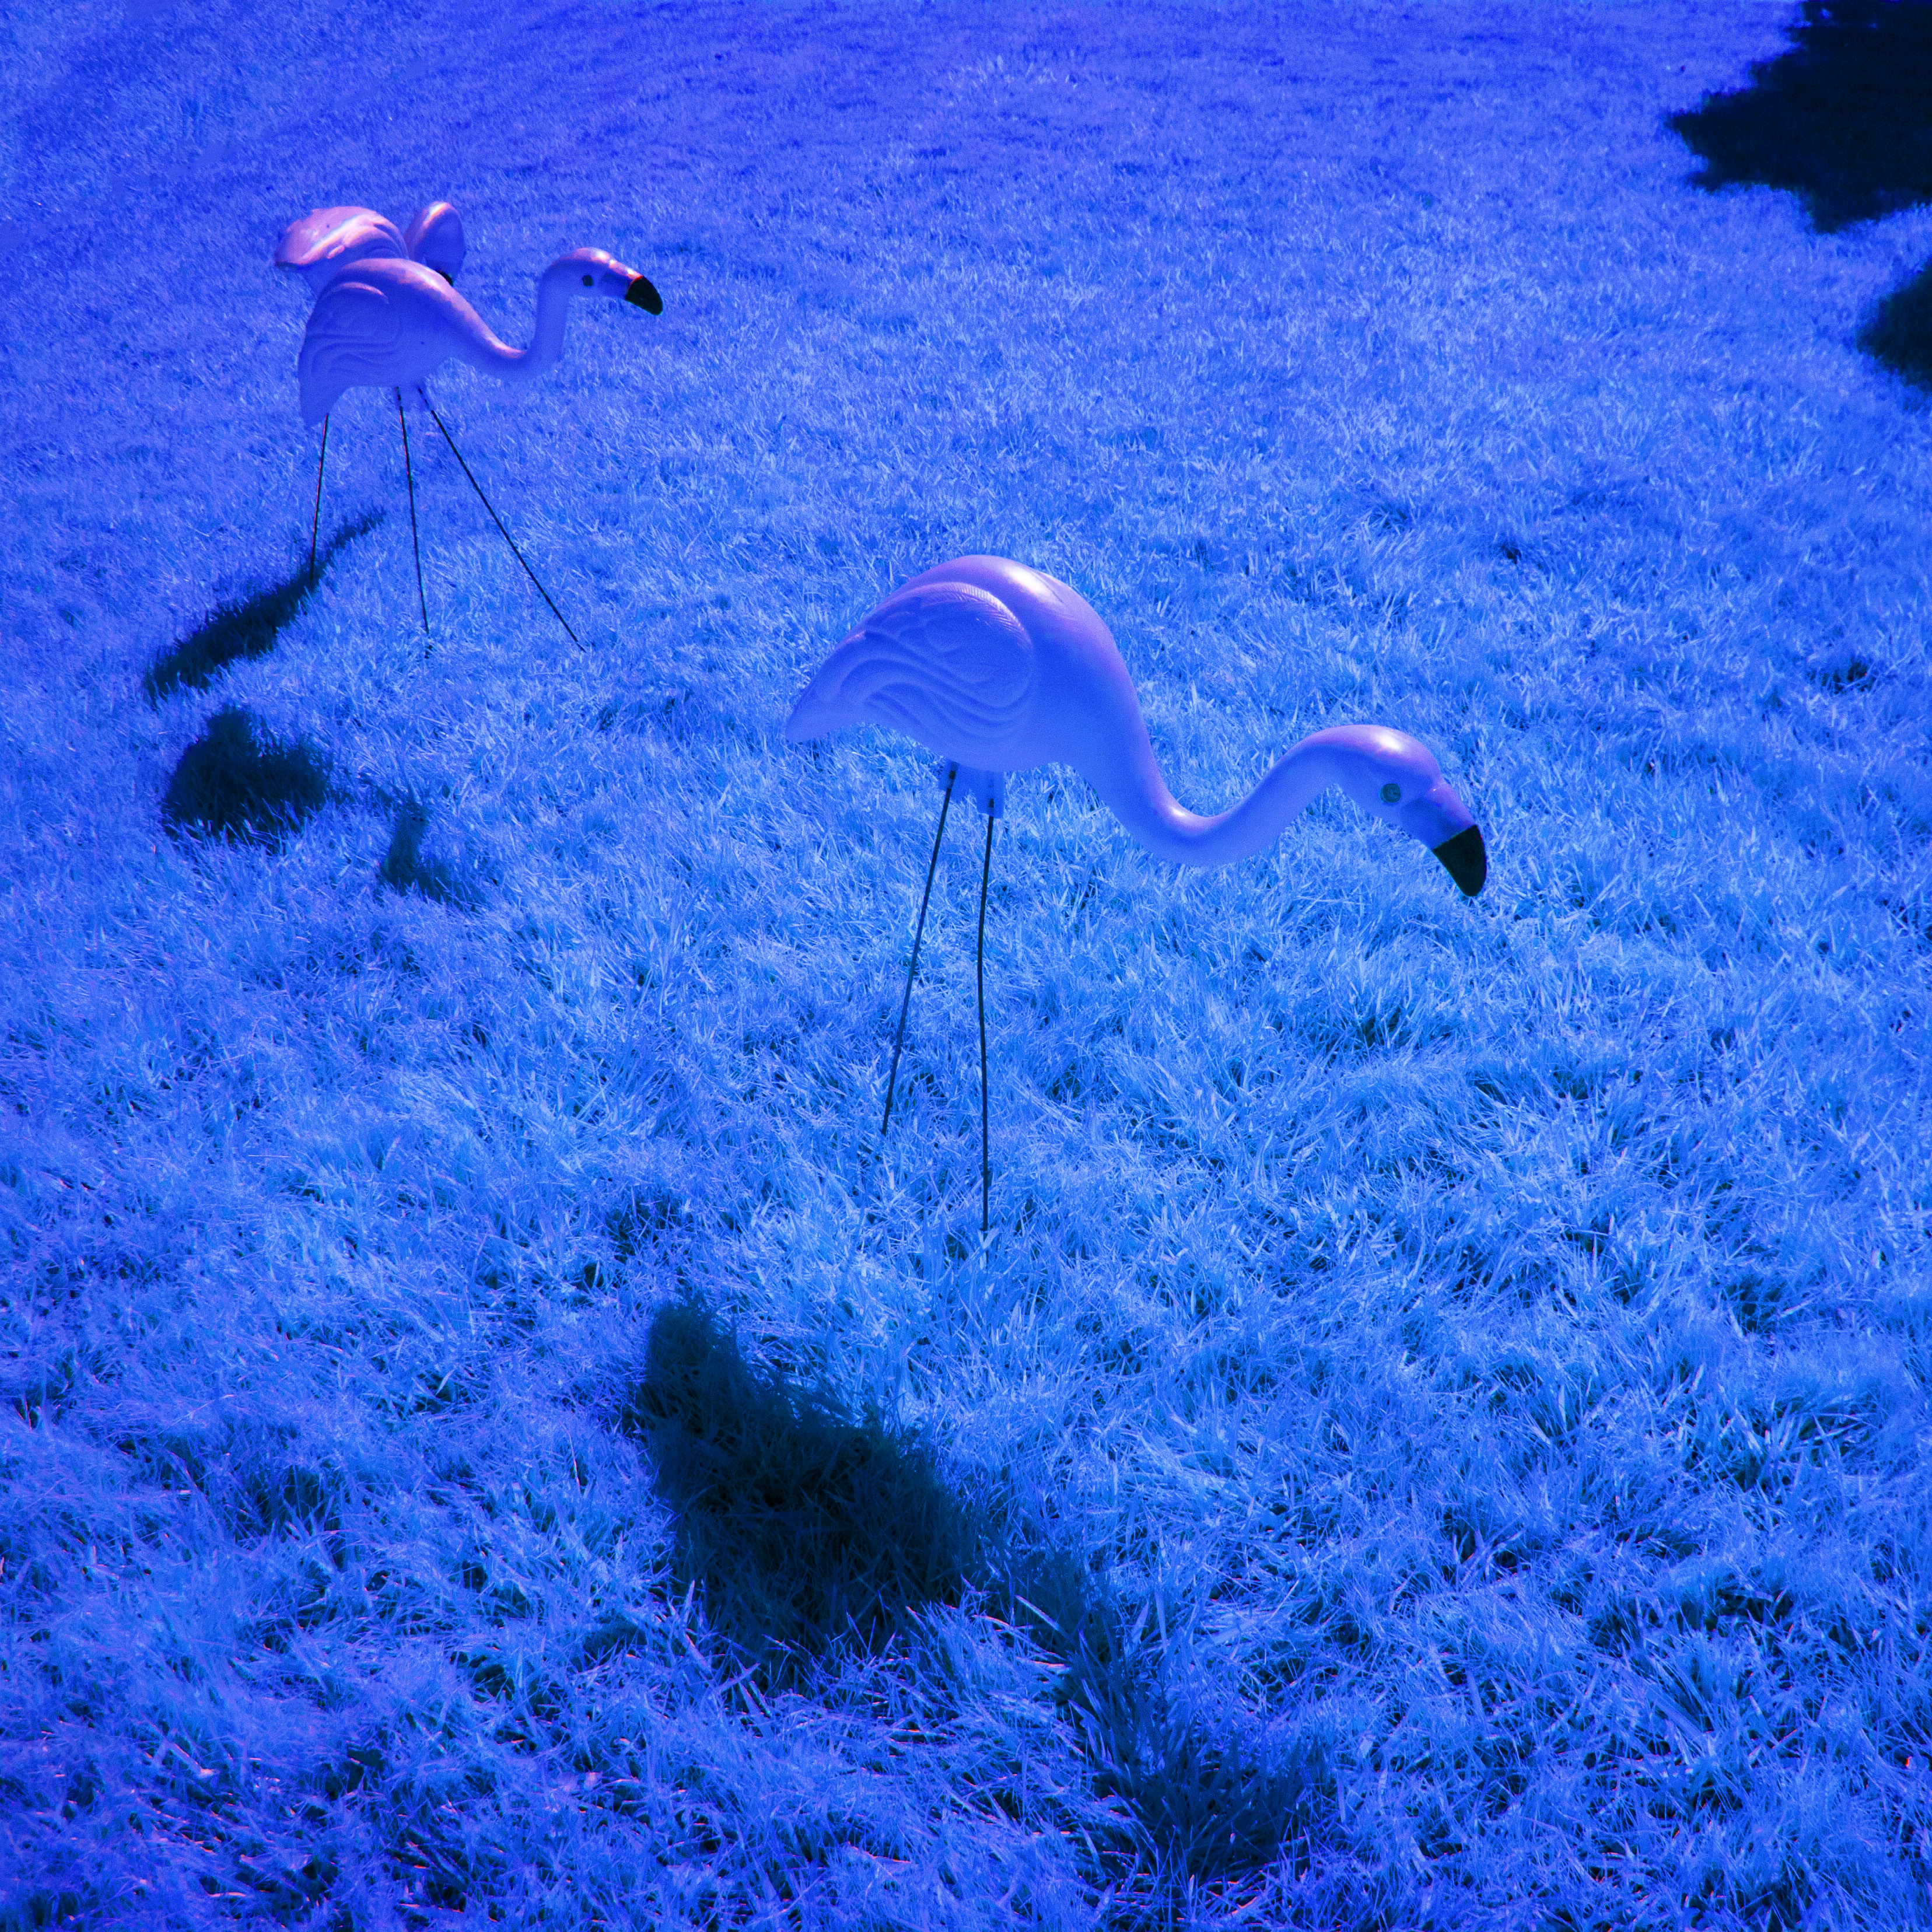
sea, underwater, biology, blue, fish, reef, flamingos, slidersunday, slider, marine biology